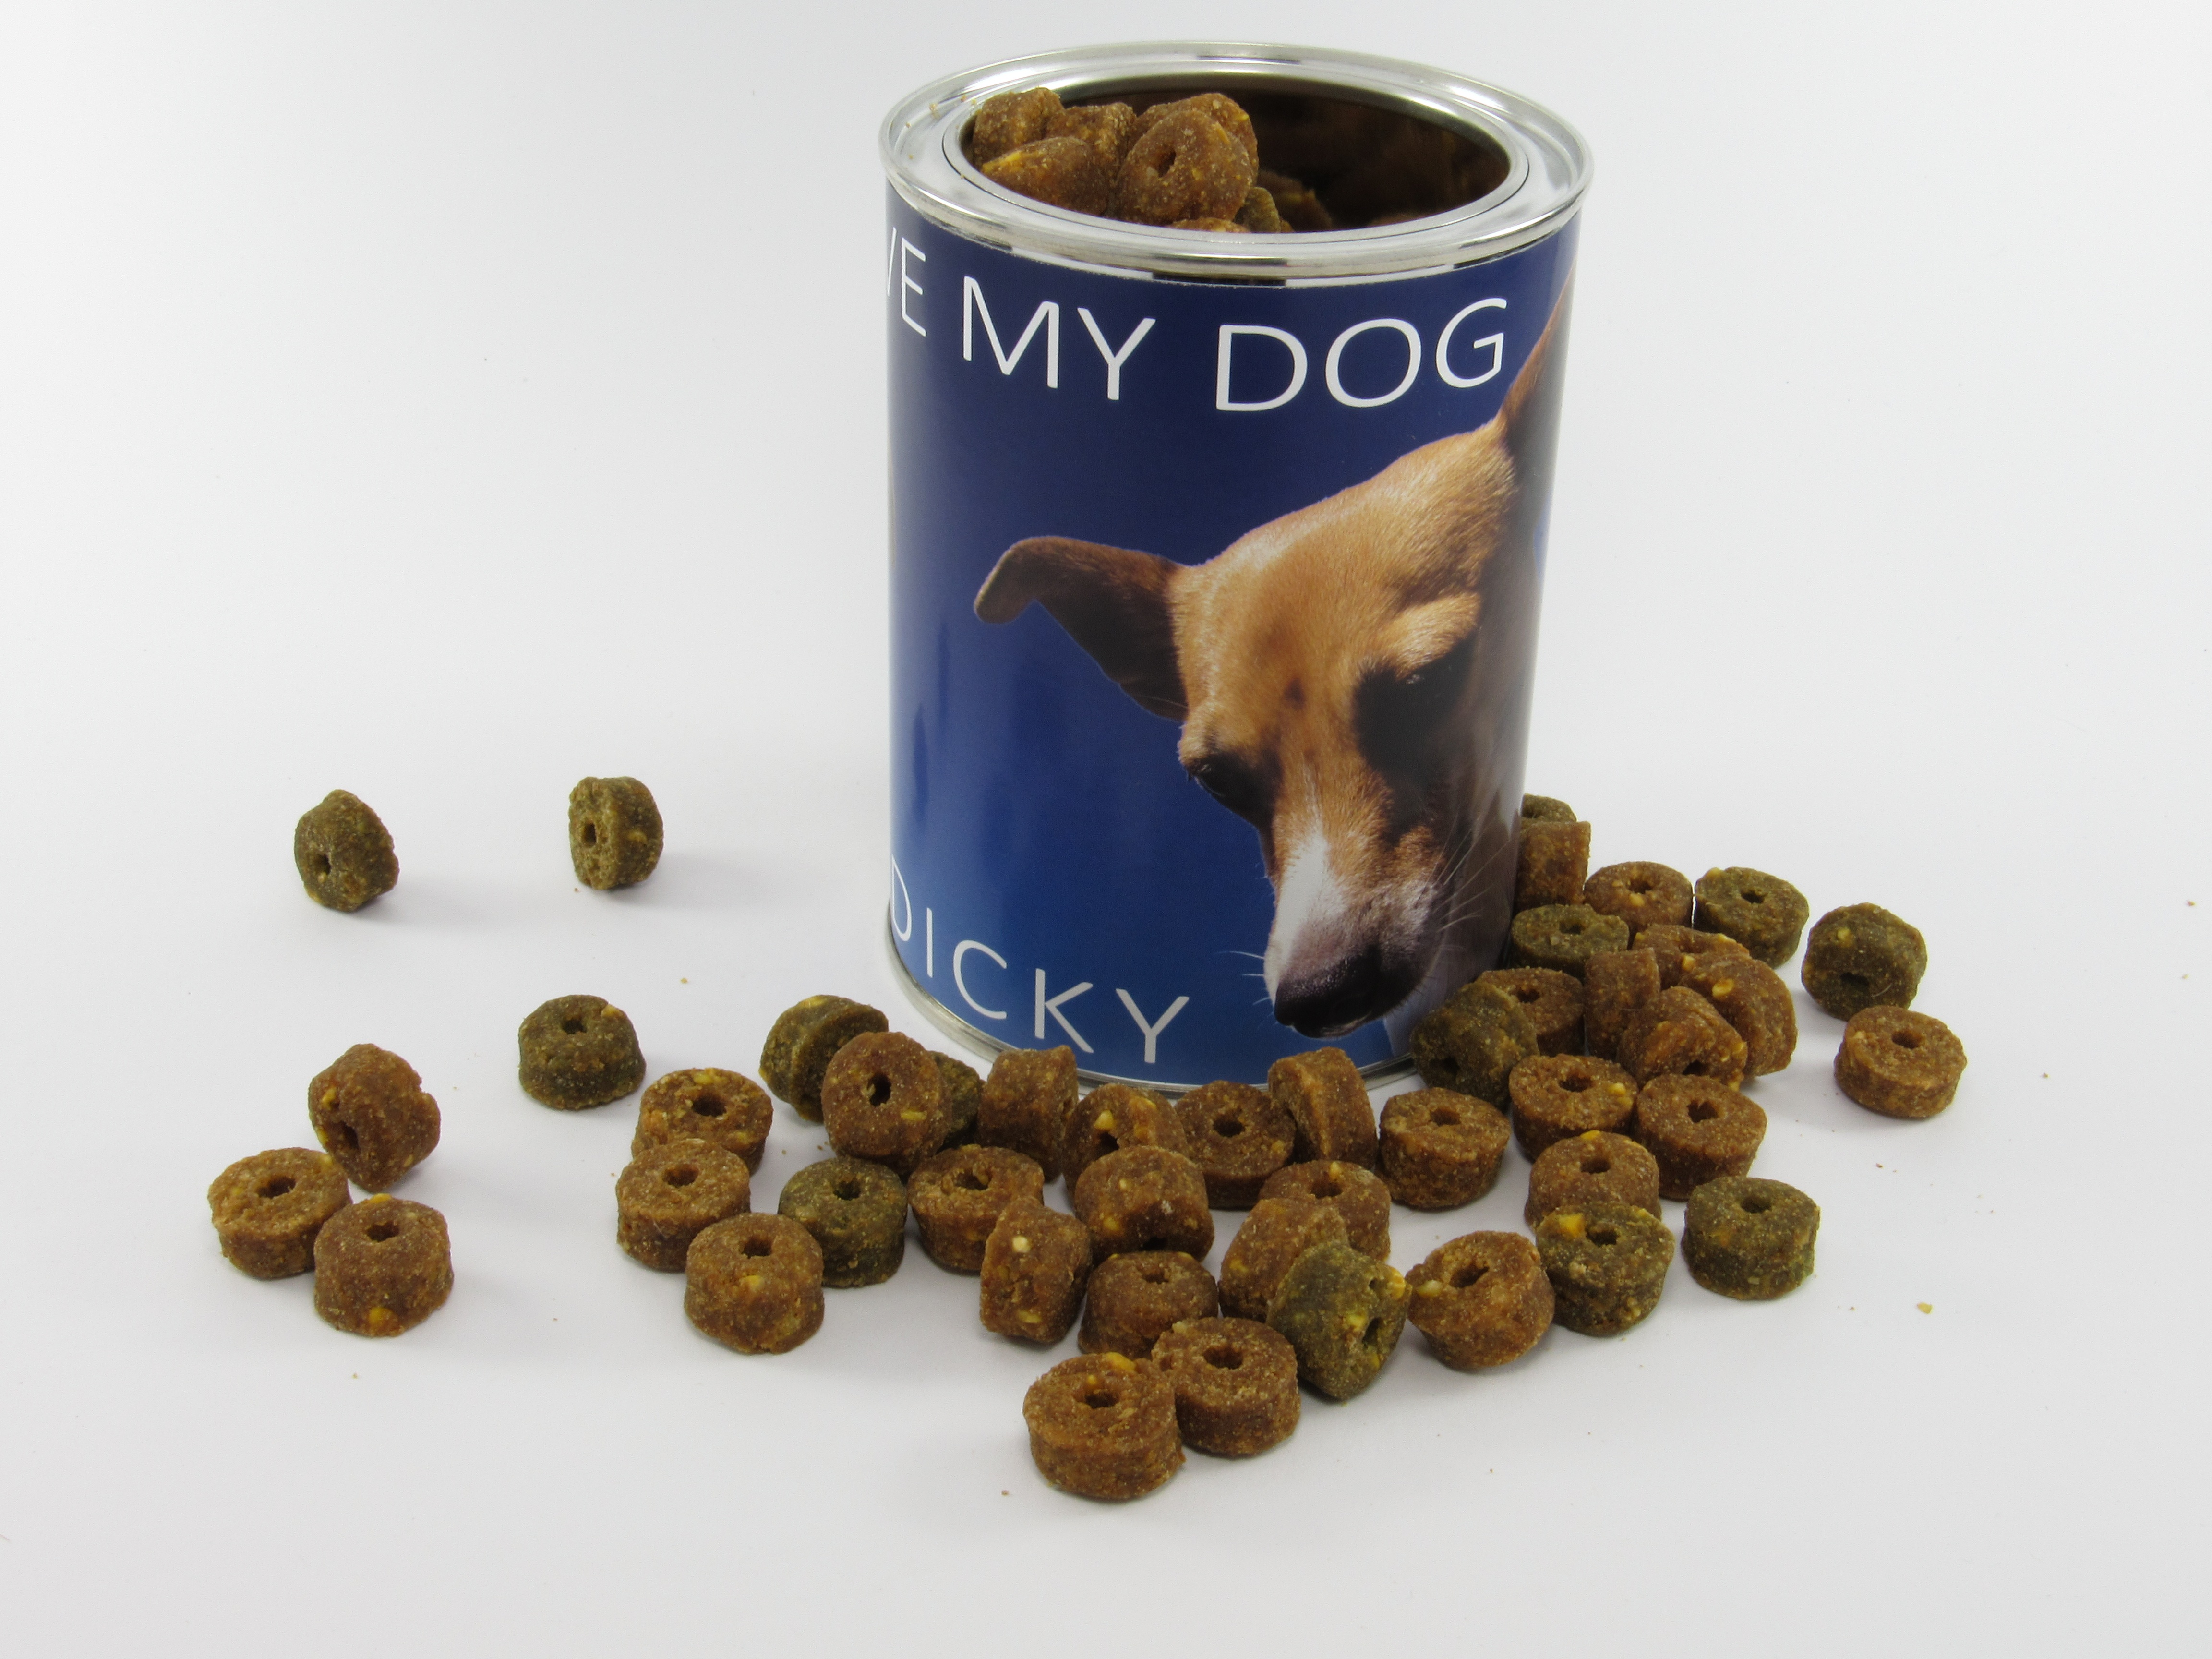
air, dog, gift, store, food, produce, color, metal, drink, paper, sheet, silver, container, glance, doggy, tin, nice gift, kado, funny gift